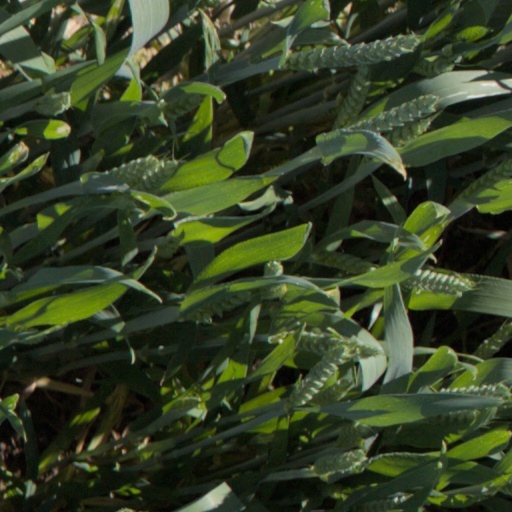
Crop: wheat